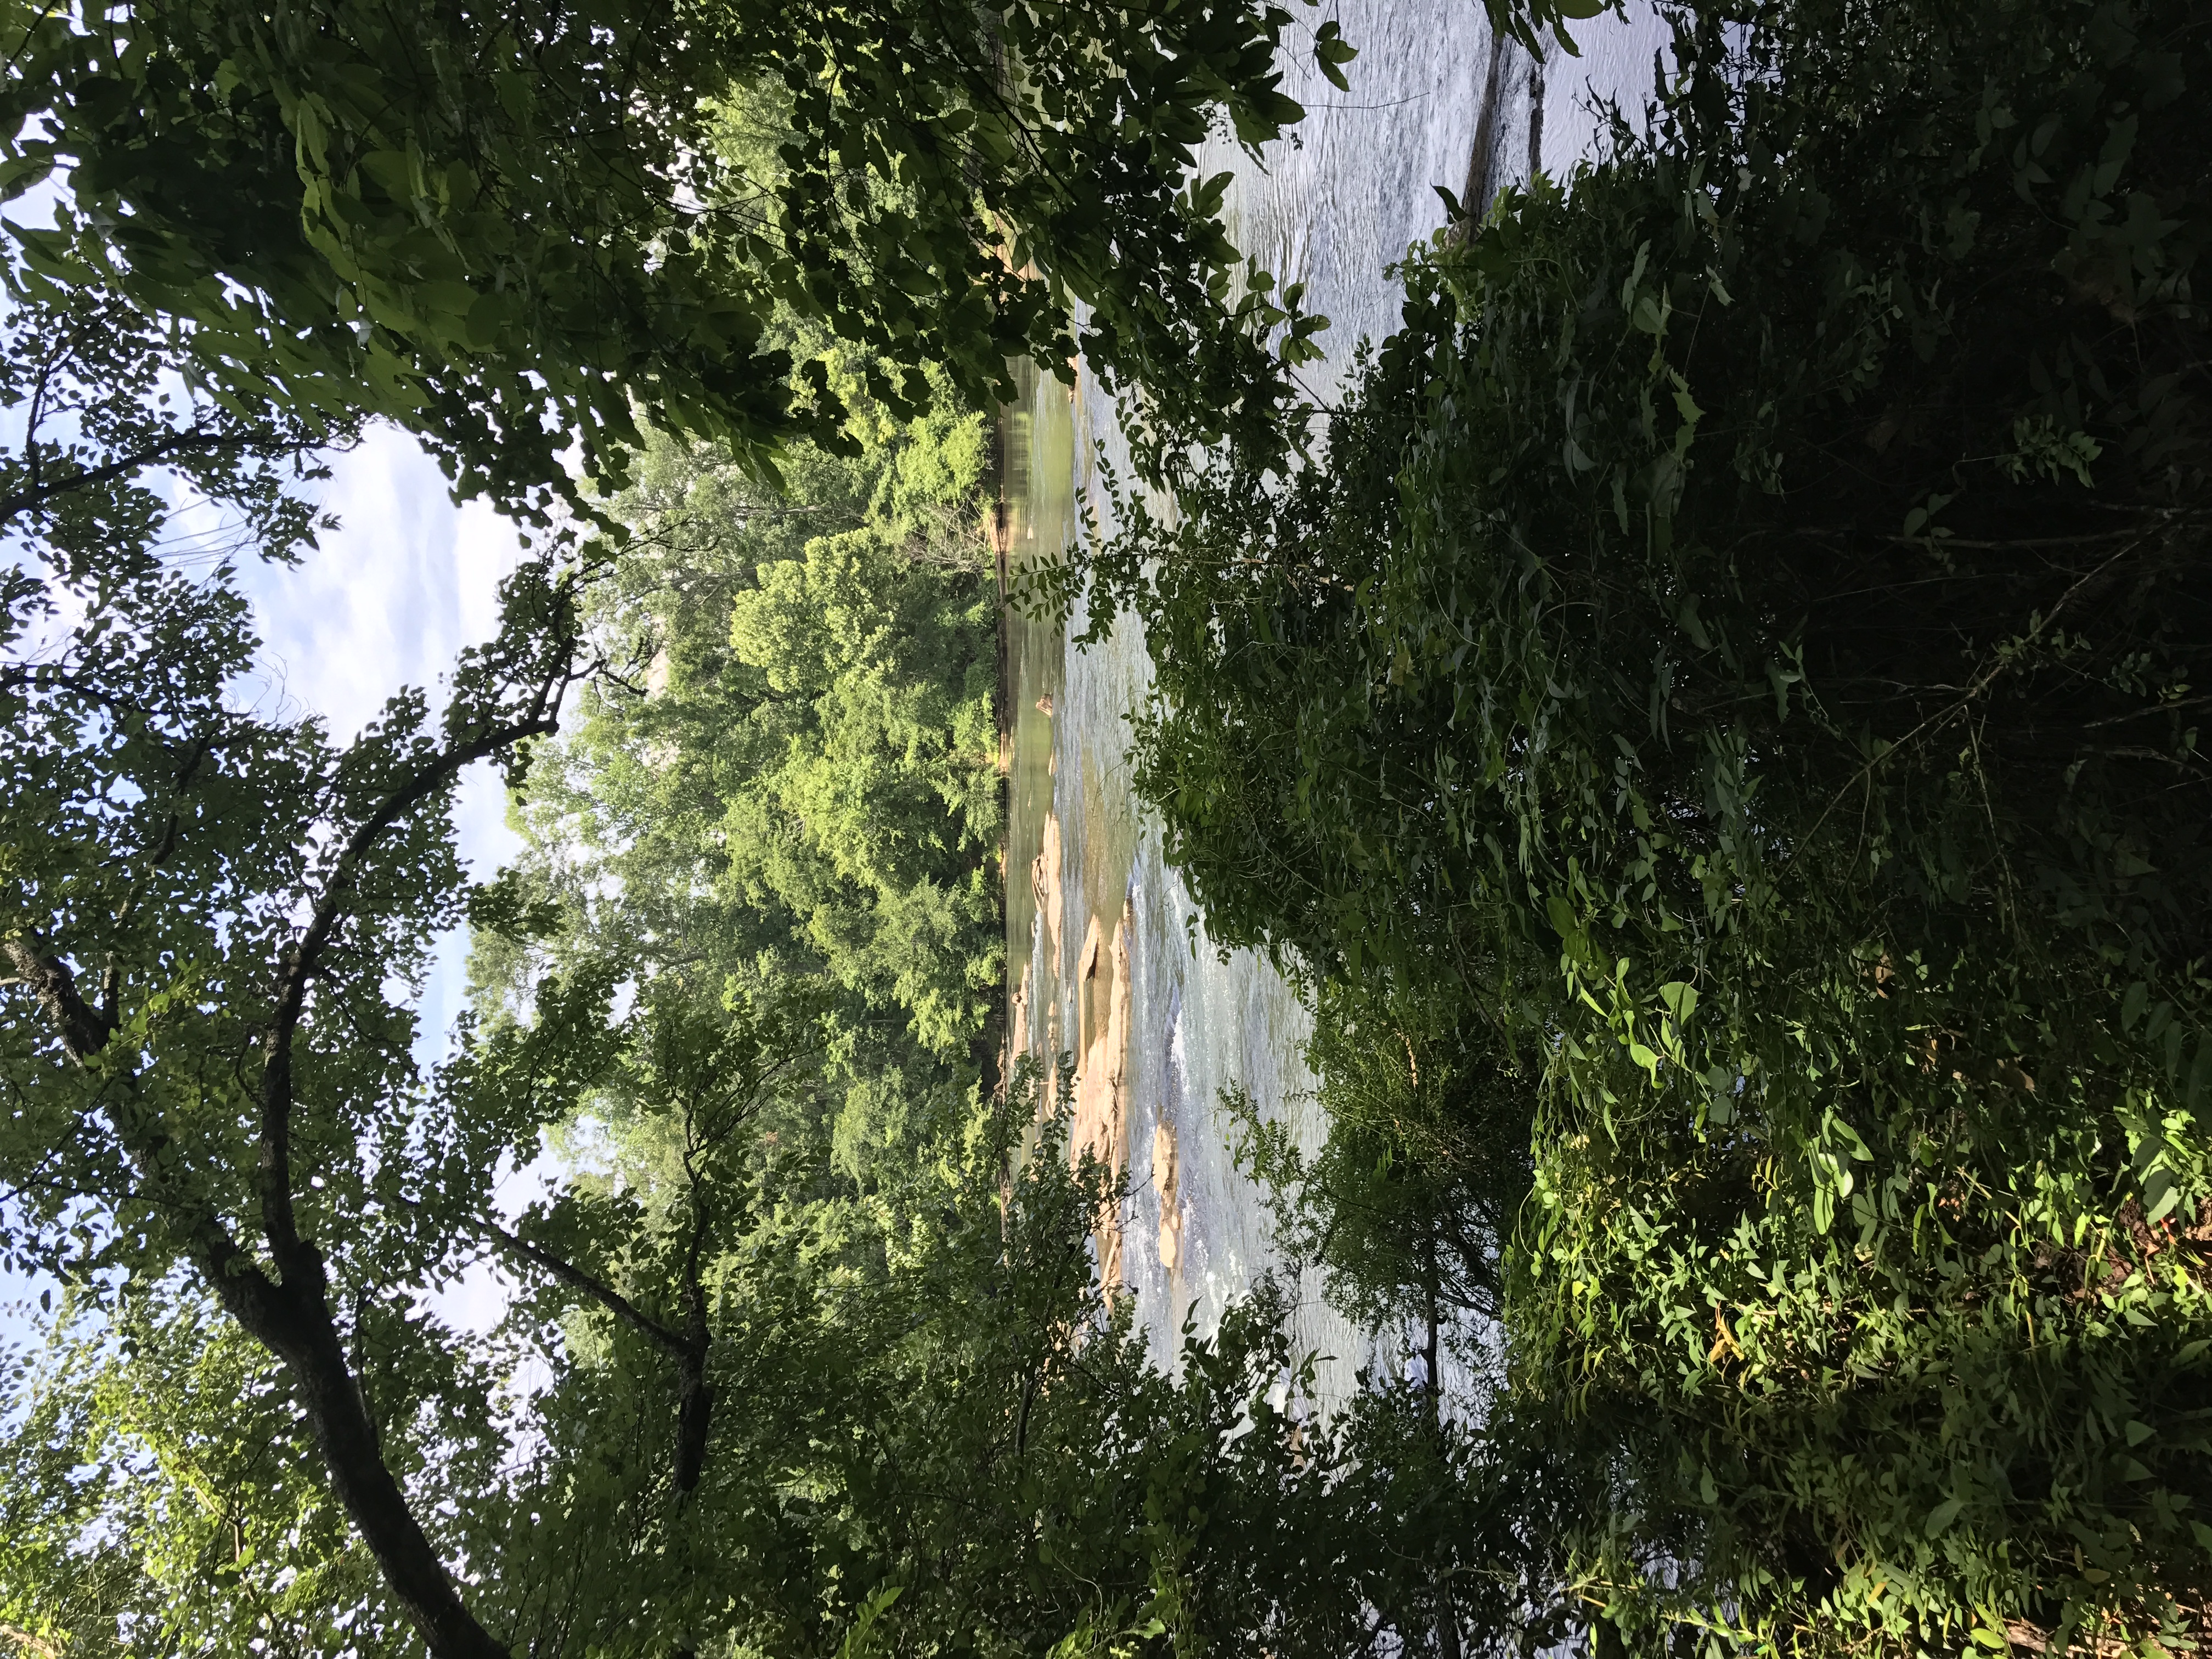
trees, nature, tree, vegetation, water, nature reserve, natural environment, green, forest, jungle, natural landscape, old growth forest, valdivian temperate rain forest, woody plant, biome, leaf, rainforest, branch, sky, plant, sunlight, ecoregion, trunk, temperate broadleaf and mixed forest, tropical and subtropical coniferous forests, woodland, state park, national park, temperate coniferous forest